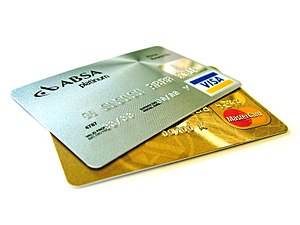
Se og Hør-sagen
Kreditkort. Det var transaktioner med kreditkort, der blev lækket til Se og Hør.
Se og Hør-sagen er en medie- og it-skandale hvor en it-specialist ved IBM lækkede personfølsomme data fra Nets til Se og Hør, der gjorde ugebladet i stand til at få information om kendte og andre personers brug af kreditkort.